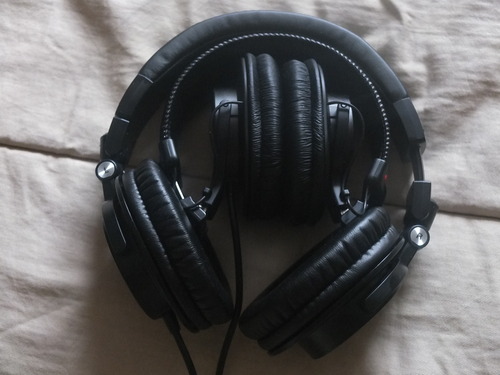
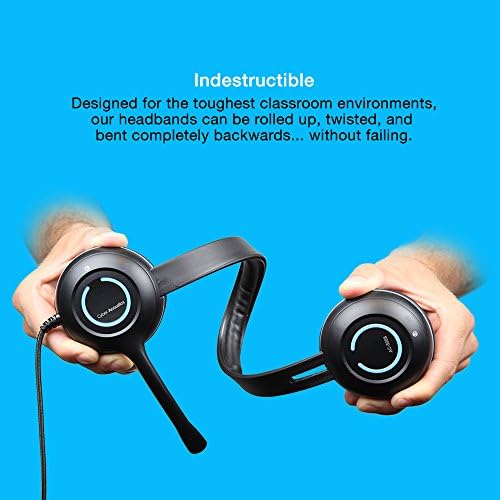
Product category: headphones
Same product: no